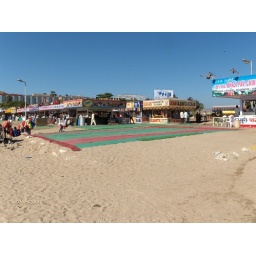
The local vendors on Juhu beach in Mumbia. We saw a breakdancing monkey and a man whip himself for money.